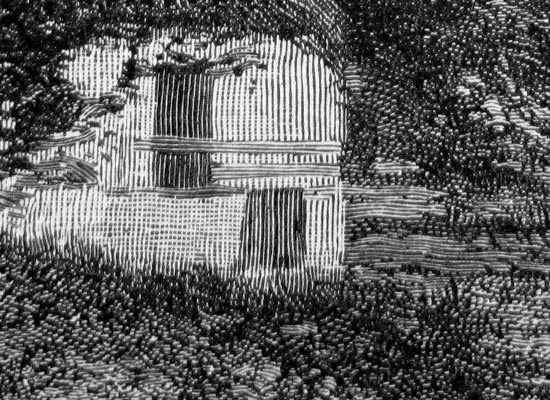
Texture: crosshatched